Nick Simmons

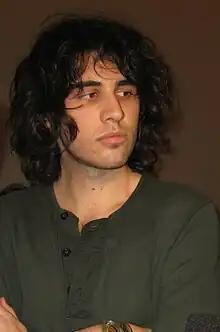
Simmons in 2009

Nicholas Adam Tweed-Simmons (born January 22, 1989) is an American comic book writer and reality television personality. The son of musician Gene Simmons, he is best known for starring in the A&E reality television series "Gene Simmons Family Jewels" from 2006 to 2012. He wrote and created the limited comic book series "Incarnate", which was published by Radical Comics in 2009. In 2017, Simmons worked as a writer for "The Huffington Post".